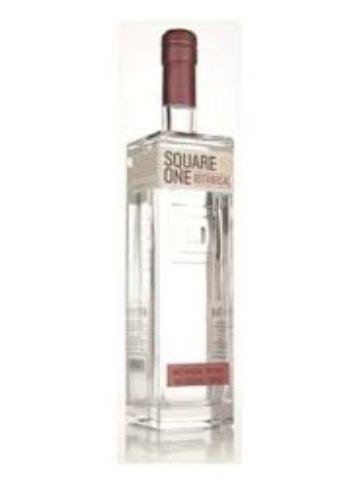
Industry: Food